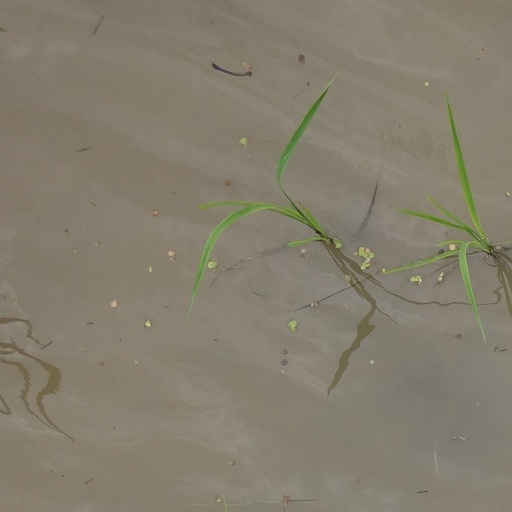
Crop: rice